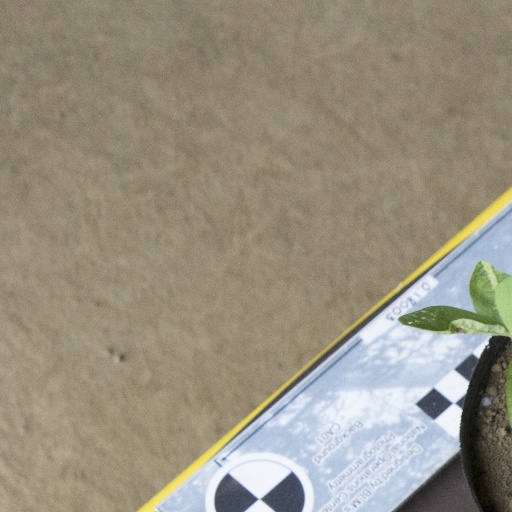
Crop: soybean